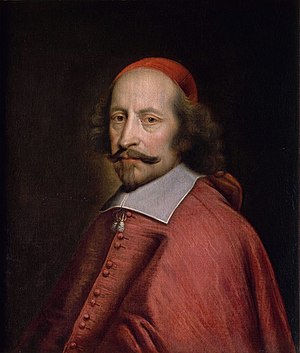
Mazarinade
Jules Mazarin, som mazarinaderne sigtede mod.
Fællesbetegnelsen Mazarinader dækker over en række tryksager, særligt smædeskrifter, der er trykt i Frankrig under den såkaldte Fronde, der var de uroligheder der foregik 1648-1653 og som til tider havde karakter af borgerkrig, og drejer sig om kardinal Mazarin. Kardinal Mazarin var Richelieus efterfølger og regerede som førsteminister sammen med enkedronning Anna af Østrig for den mindreårige Ludvig, der skulle blive kendt som Ludvig 14. af Frankrig eller Solkongen.